Dmitry Malykhin

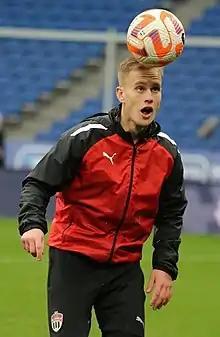
Malykhin with Khimki in 2022

Dmitry Olegovich Malykhin (born 13 November 2000) is a Russian footballer who plays as a midfielder. As of 2025, he is incarcerated for injuring a person in a street fight.